High Noon (2013 film)

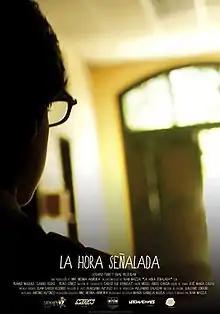
Film poster

High Noon (Original Spanish title: "La Hora Señalada") is a 2013 Venezuelan drama short film about bullying, directed by Ivan Mazza.